Covaxin

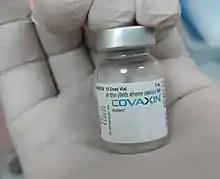
A vial of Covaxin used at a private hospital in Bengaluru, India

On 6 December 2020, Bharat Biotech applied to the Drugs Controller General of India (DCGI), seeking emergency use authorisation. It was the third firm after Serum Institute of India and Pfizer to apply under such provision.